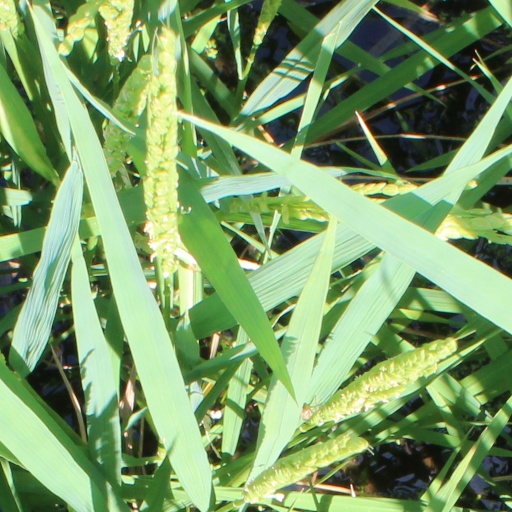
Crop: rice